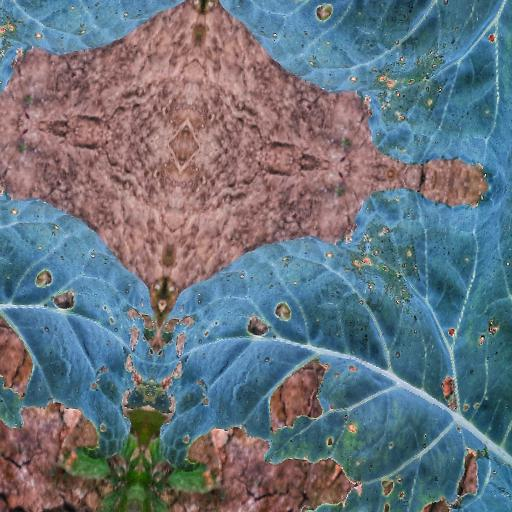
Label: Black Rot